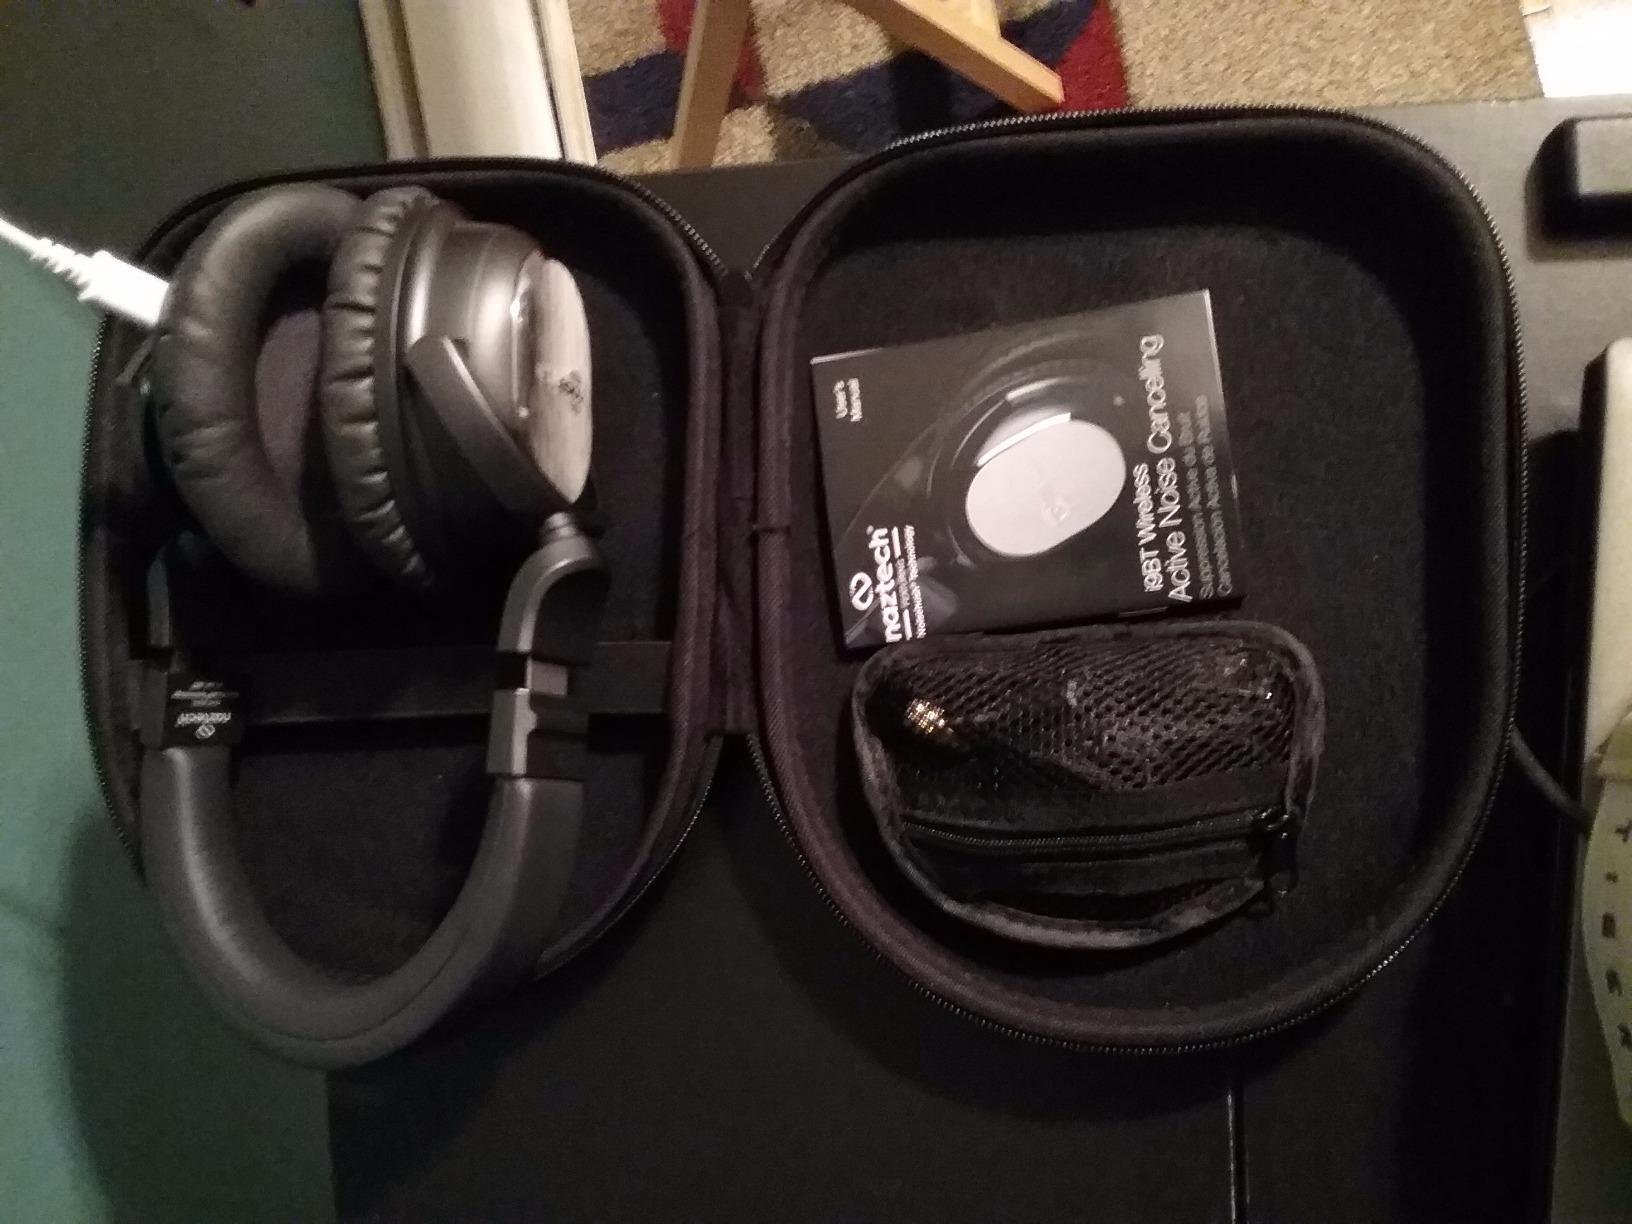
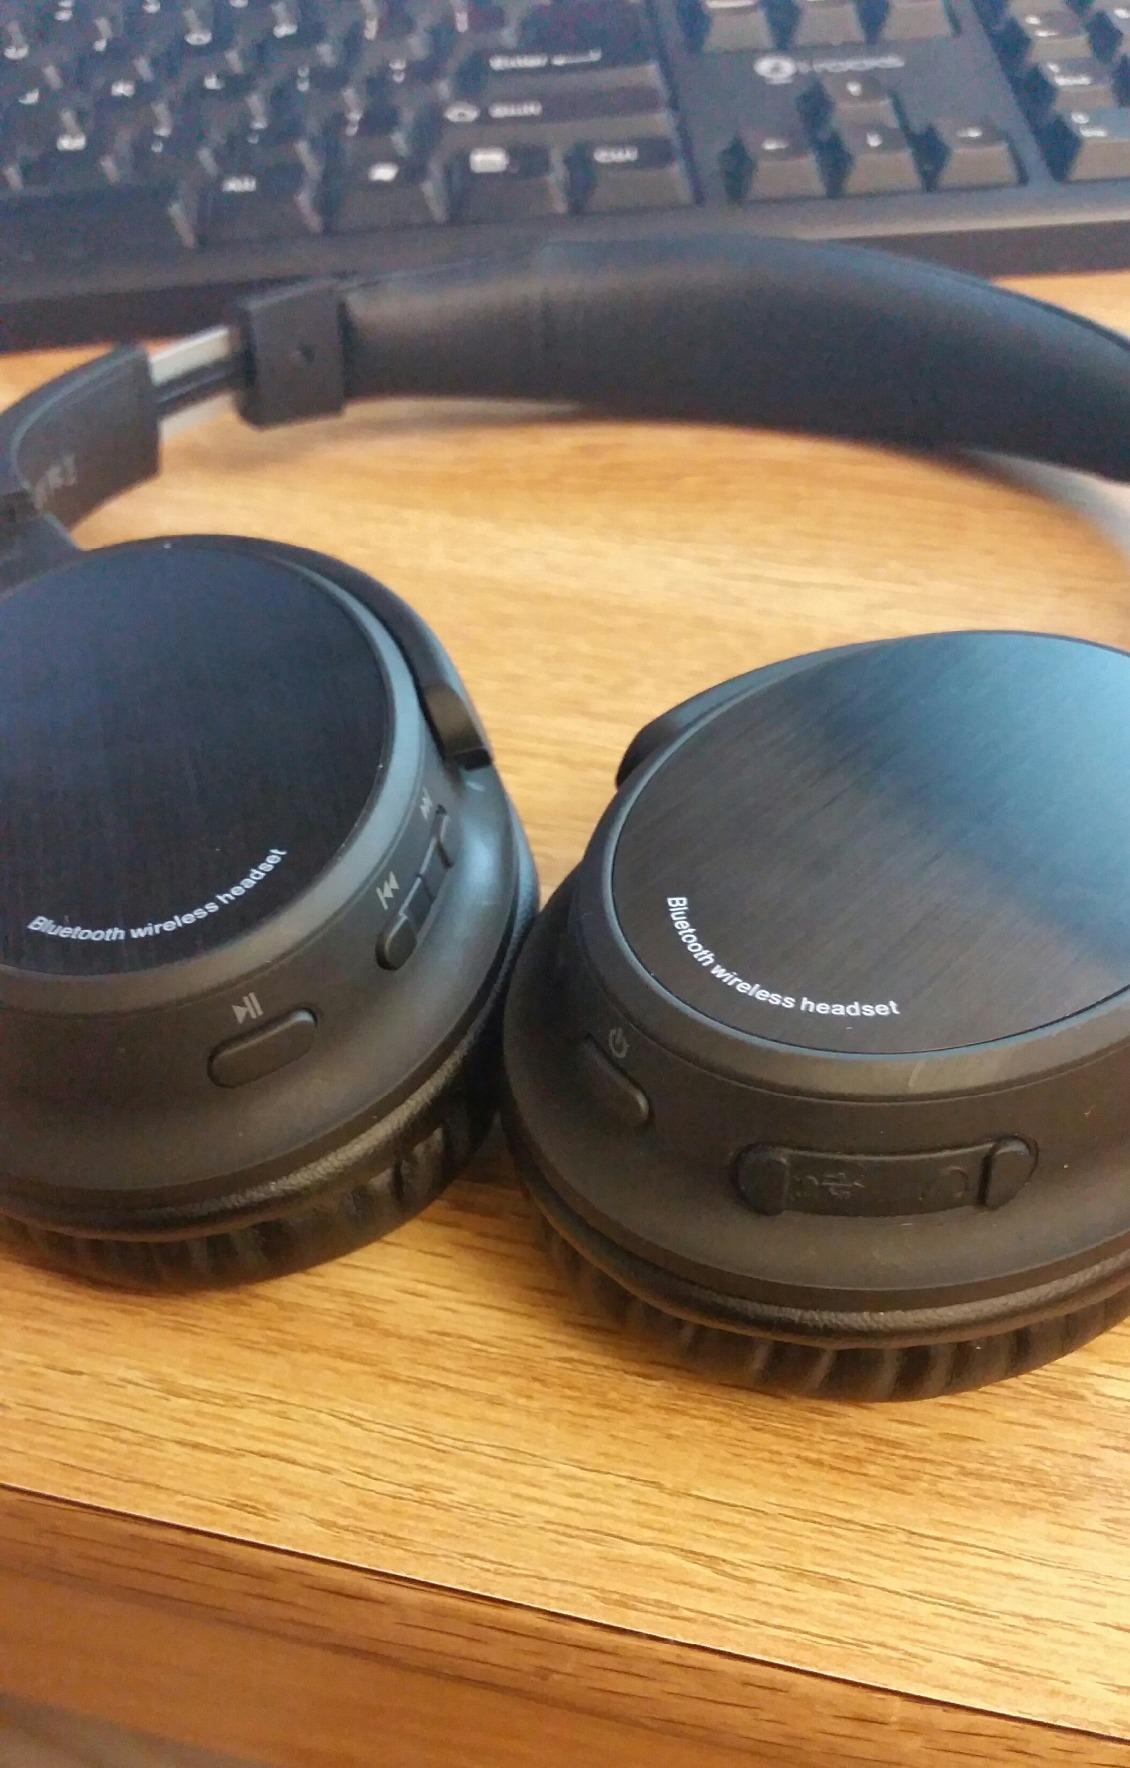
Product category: headphones
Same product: no